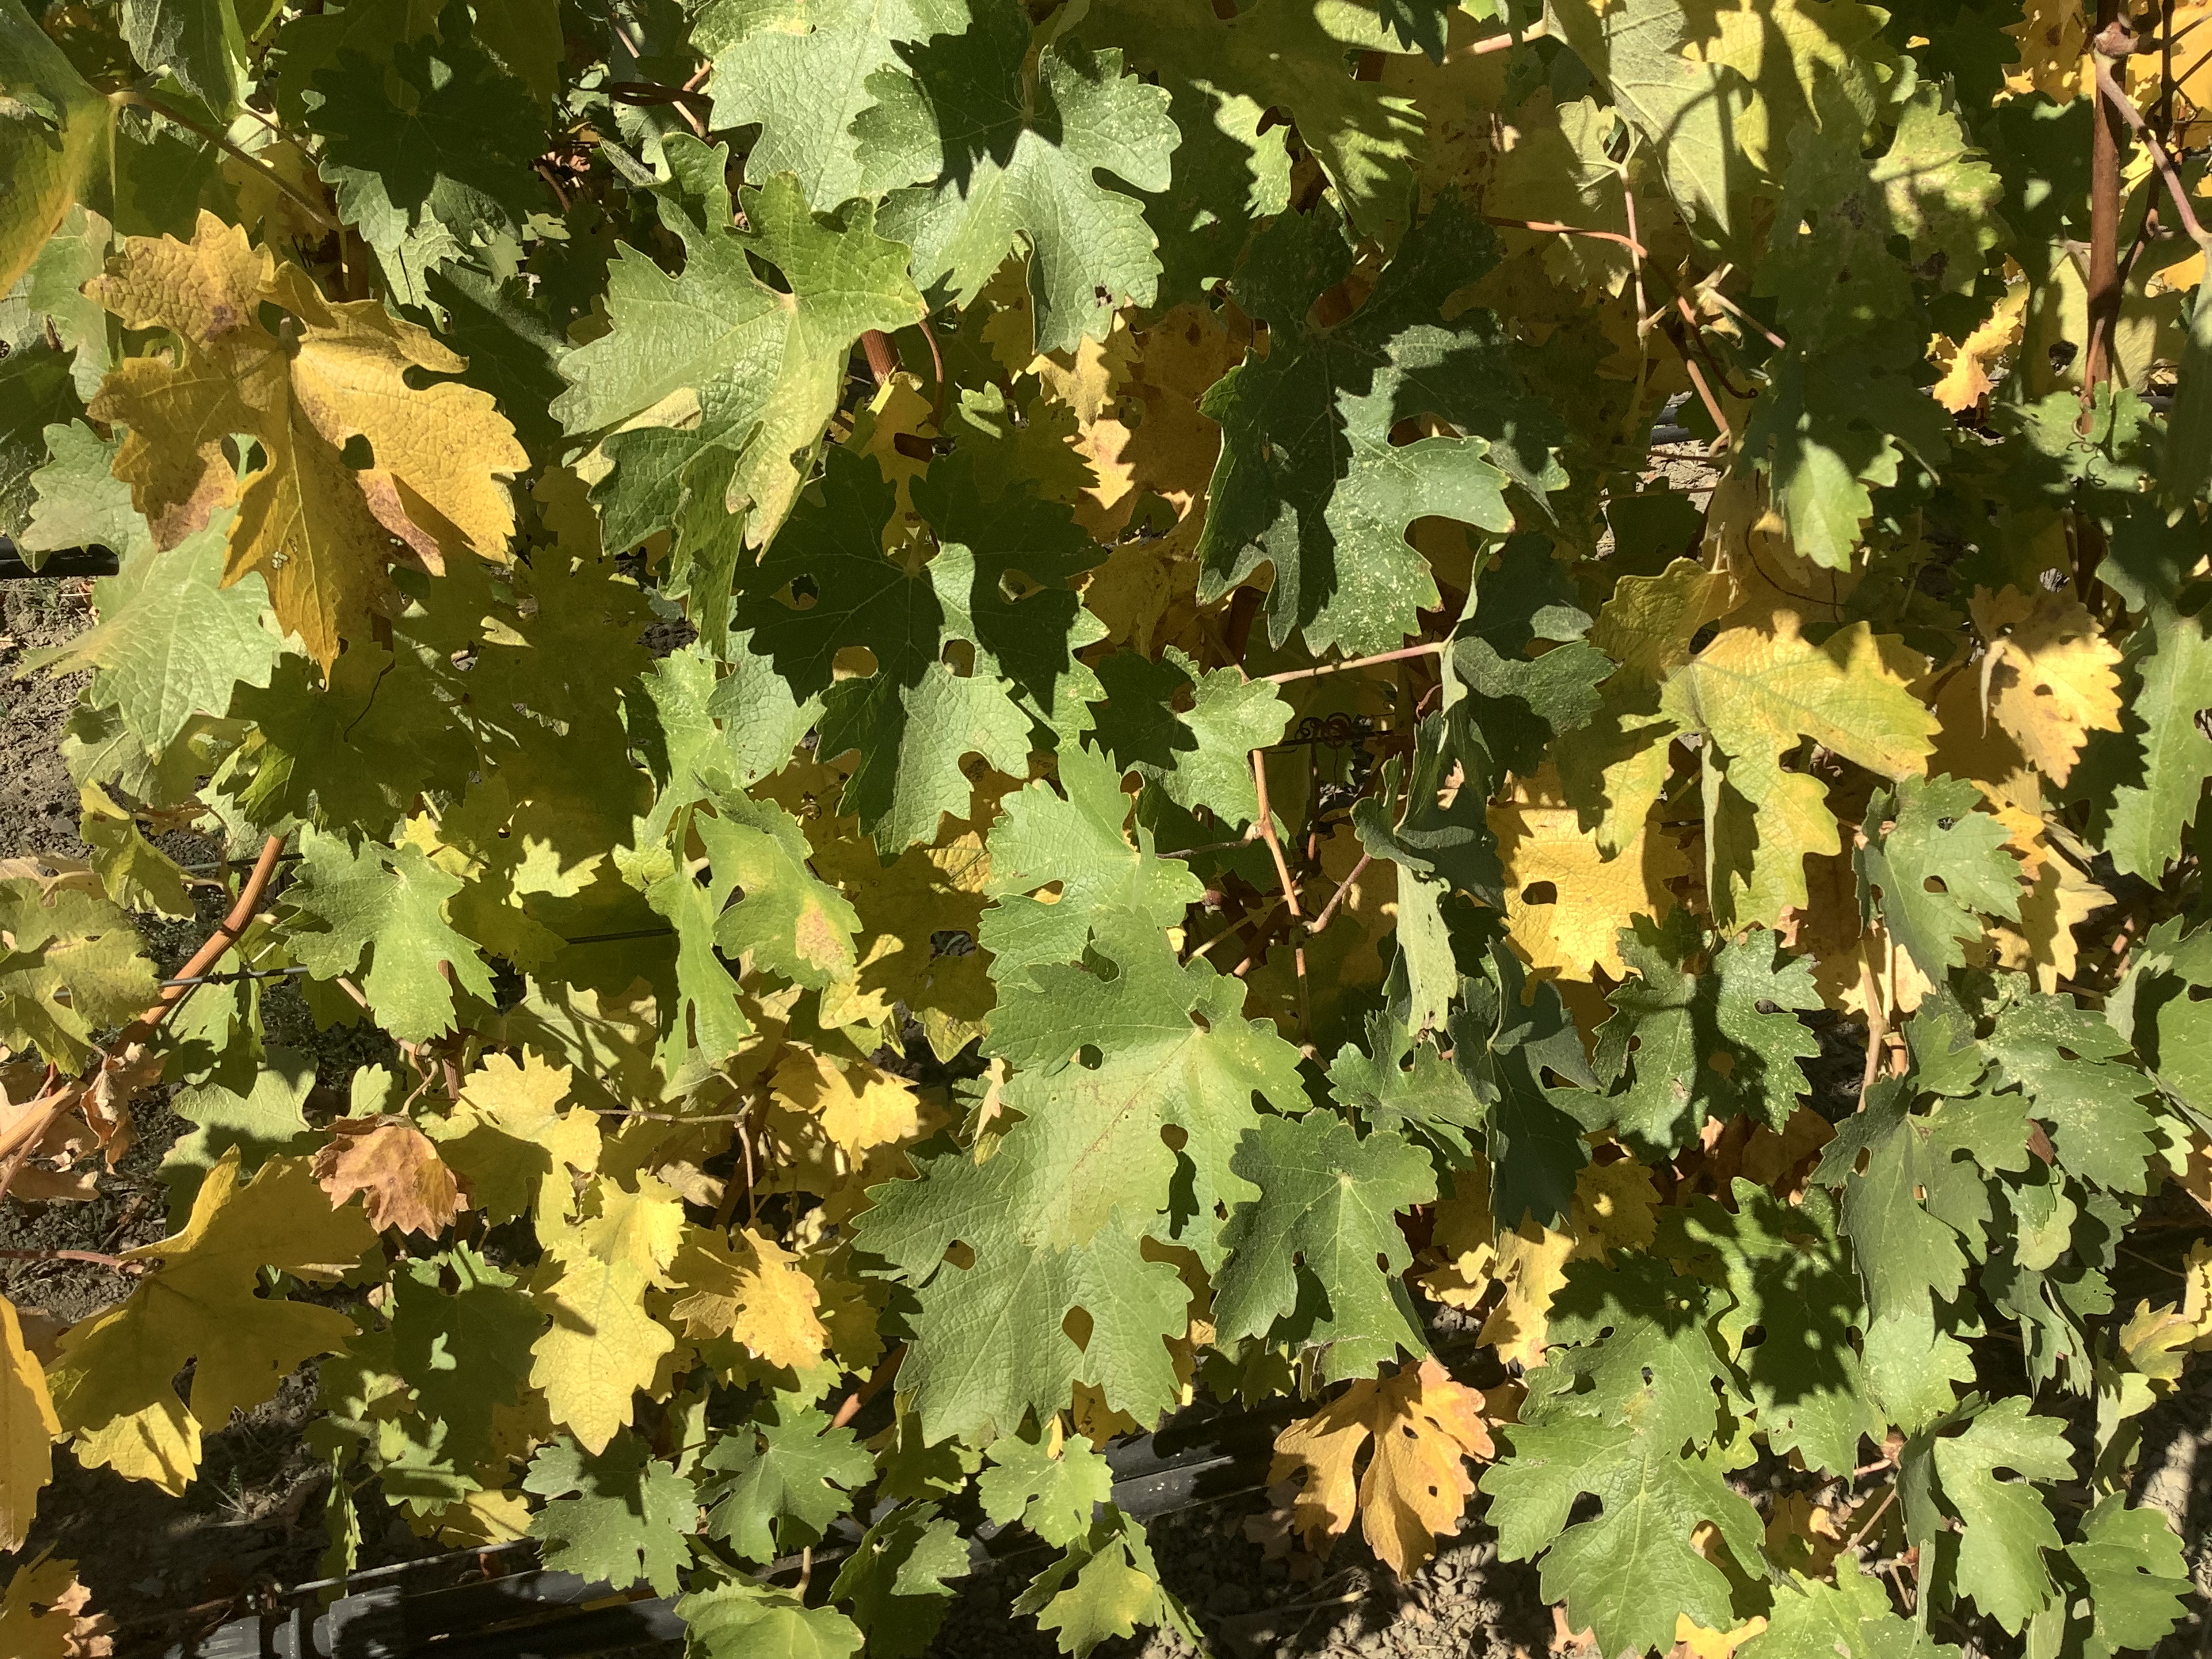
Label: No Virus